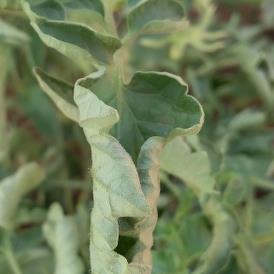
Crop: Tomato
Condition: virosis-d